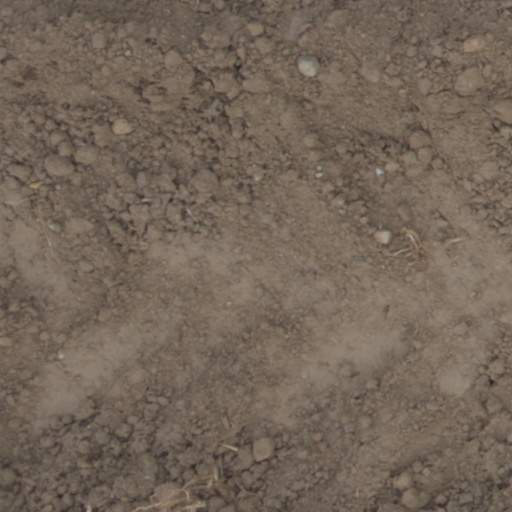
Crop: wheat